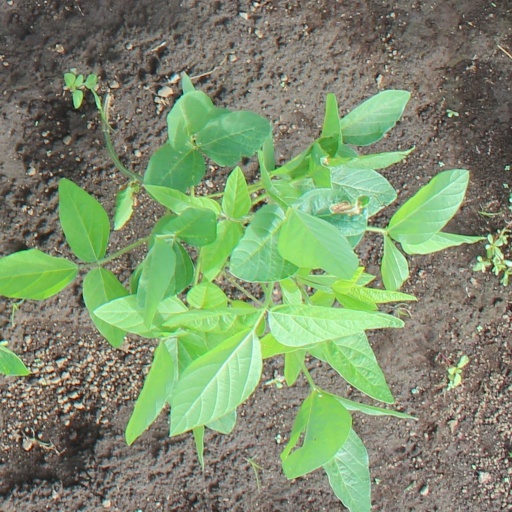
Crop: soybean